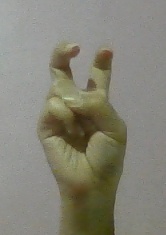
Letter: toot